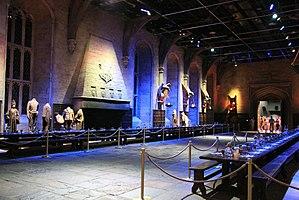
The Making of Harry Potter - Studio Tour London est un studio de cinéma ouvert au public et situé à Leavesden, dans le sud-est de l'Angleterre. Il s'agit d'une exposition permanente offrant un aperçu des coulisses des films Harry Potter. Il est situé à l'intérieur des Studios de Leavesden, près de Watford, dans le sud-ouest du Comté de Hertford. Les studios étant encore très actifs, l'exposition est contenue dans deux plateaux séparés du reste du complexe.